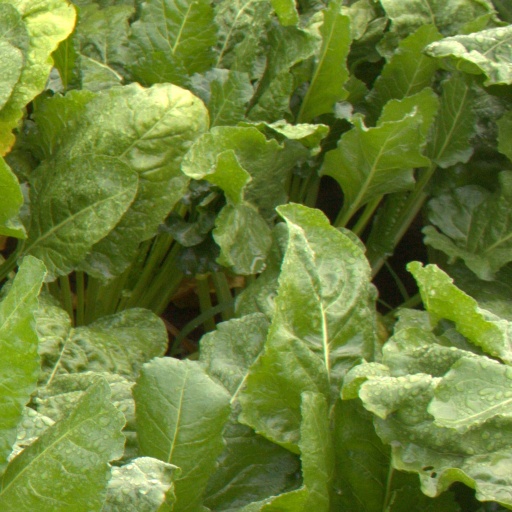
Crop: sugar beet